Bird visual acuity rendering: 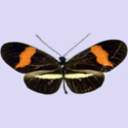
Butterfly visual acuity rendering: 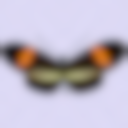
Species: erato
Subspecies: petiverana
Sex: male
View: dorsal
Hybrid status: valid subspecies
Locality: Matagalpa NIC MT
Coordinates: 15.25, -90.25